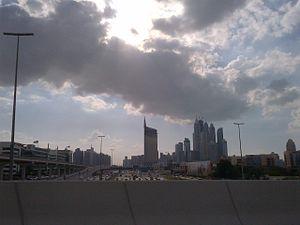
Dubai Media City est une zone franche qui appartient à Dubai Holding. Construite en 2000 pour encourager l'implantation des organisations de médias ciblant la région, y compris les agences de presse, l'édition, les médias en ligne, la publicité, la production et les installations de radiodiffusion.